Evelyn Schlag

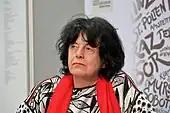
Evelyn Schlag

Evelyn Schlag (born 1952) is an Austrian poet and novelist. She was born and raised in Waidhofen an der Ybbs and studied at the University of Vienna. She lived in Vienna for a few years before moving back to her native Waidhofen, where she continues to live today. Schlag has published more than a dozen books ranging from prose fiction to acclaimed poetry. She has also translated the work of the British poet Douglas Dunn into German.